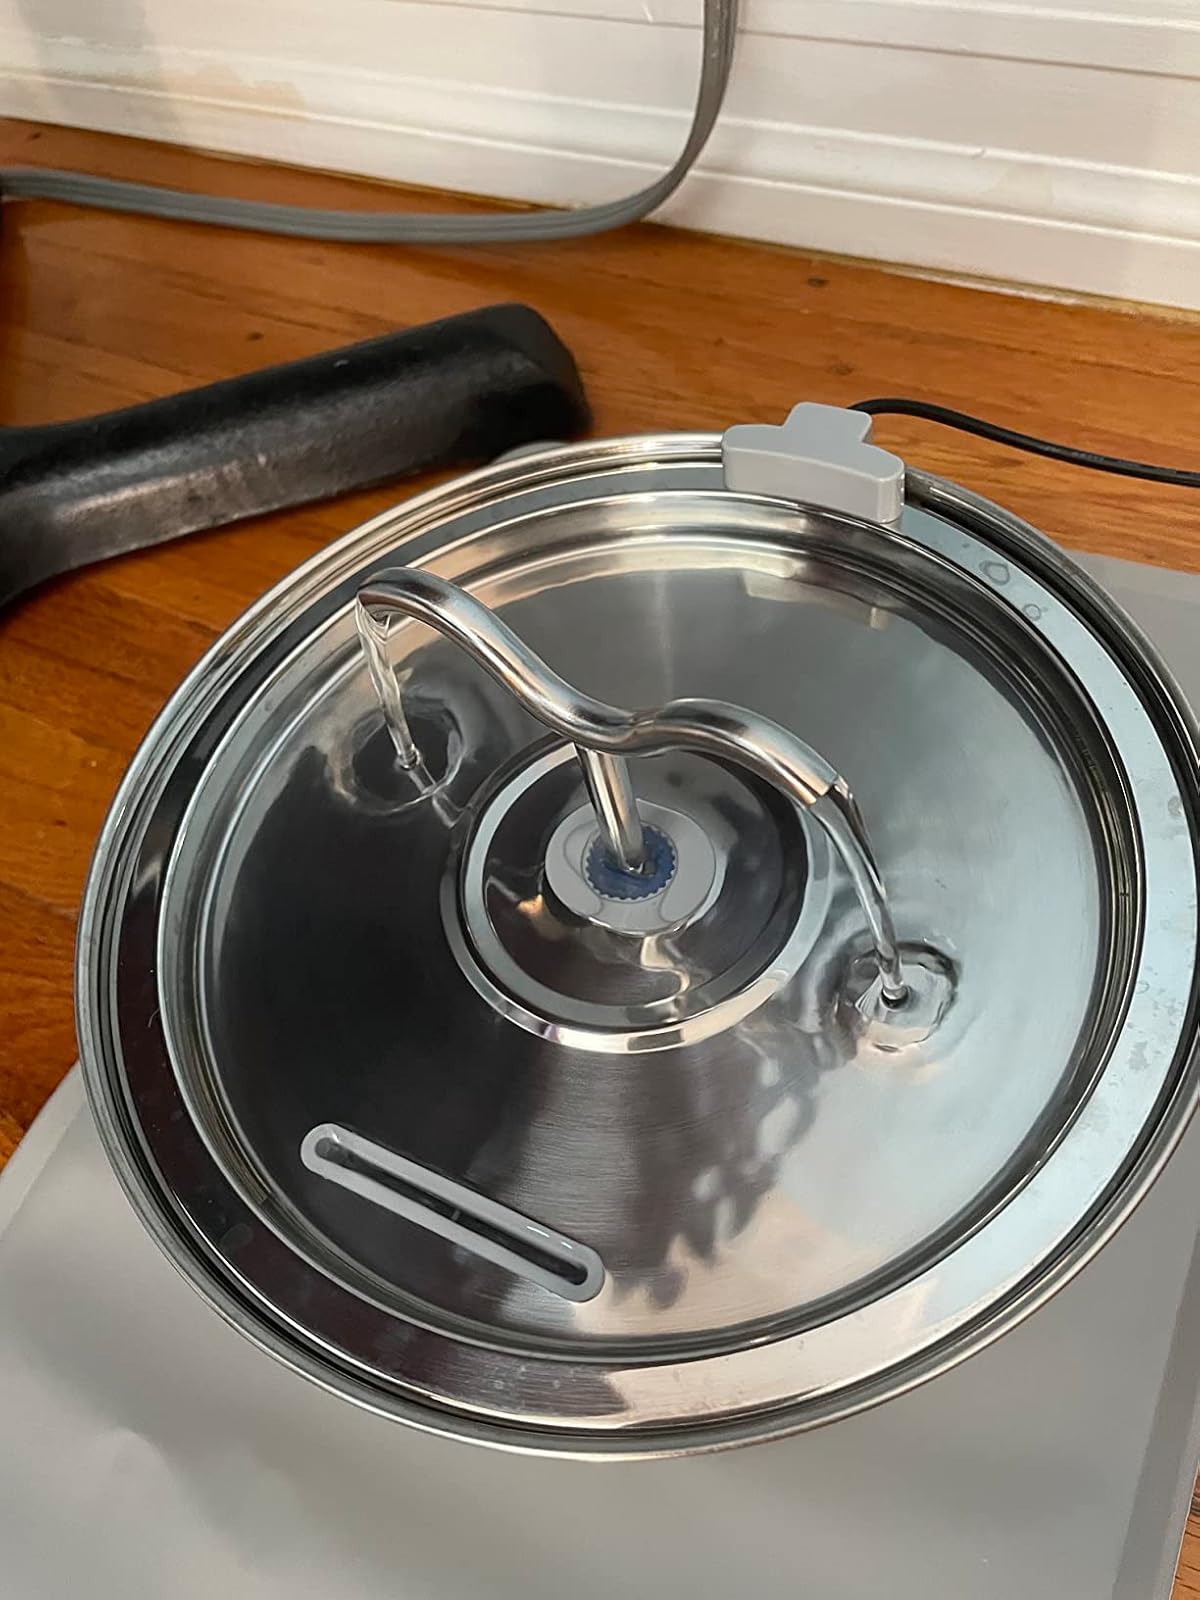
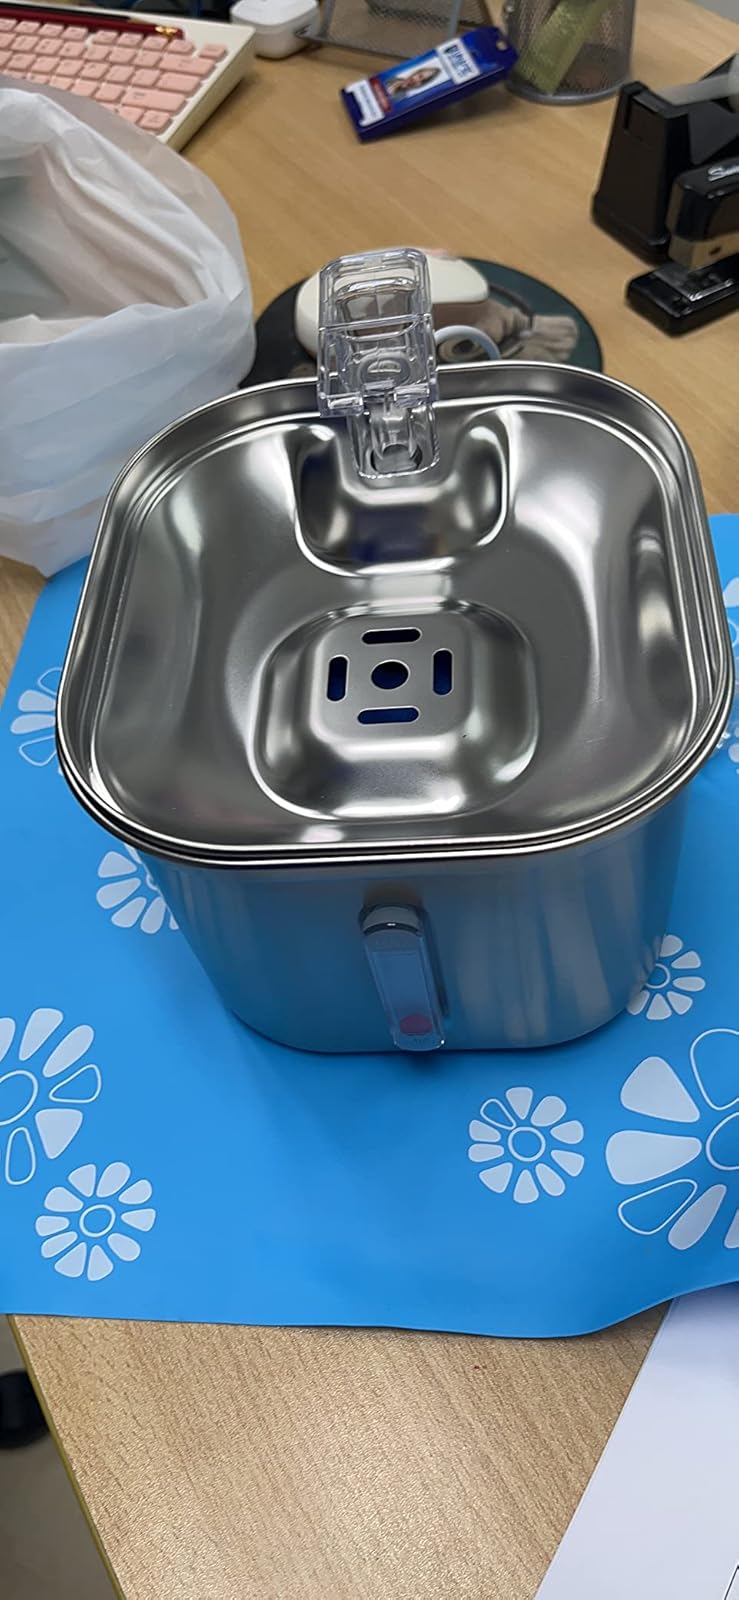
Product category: items_bowl
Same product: no